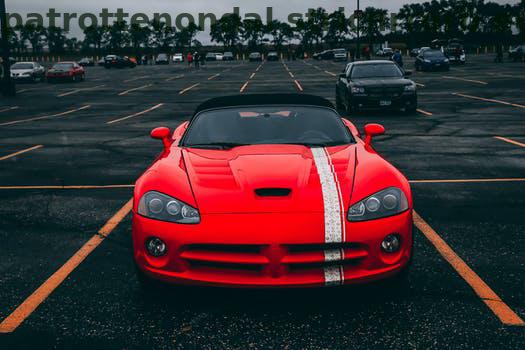
Label: Watermark